Pelbartus Ladislaus of Temesvár

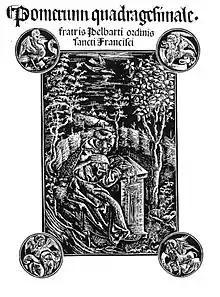
Temesvári Pelbárt Pomerium.jpg

Pelbartus Ladislaus de Temesvár (or Temeswar) (1430 – 9 January 1504) was a Franciscan writer and preacher.